Sarkadkeresztúr

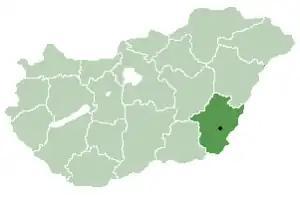
Location of Békés County in Hungary

Sarkadkeresztúr is a village in Békés County, in the Southern Great Plain region of south-east Hungary.